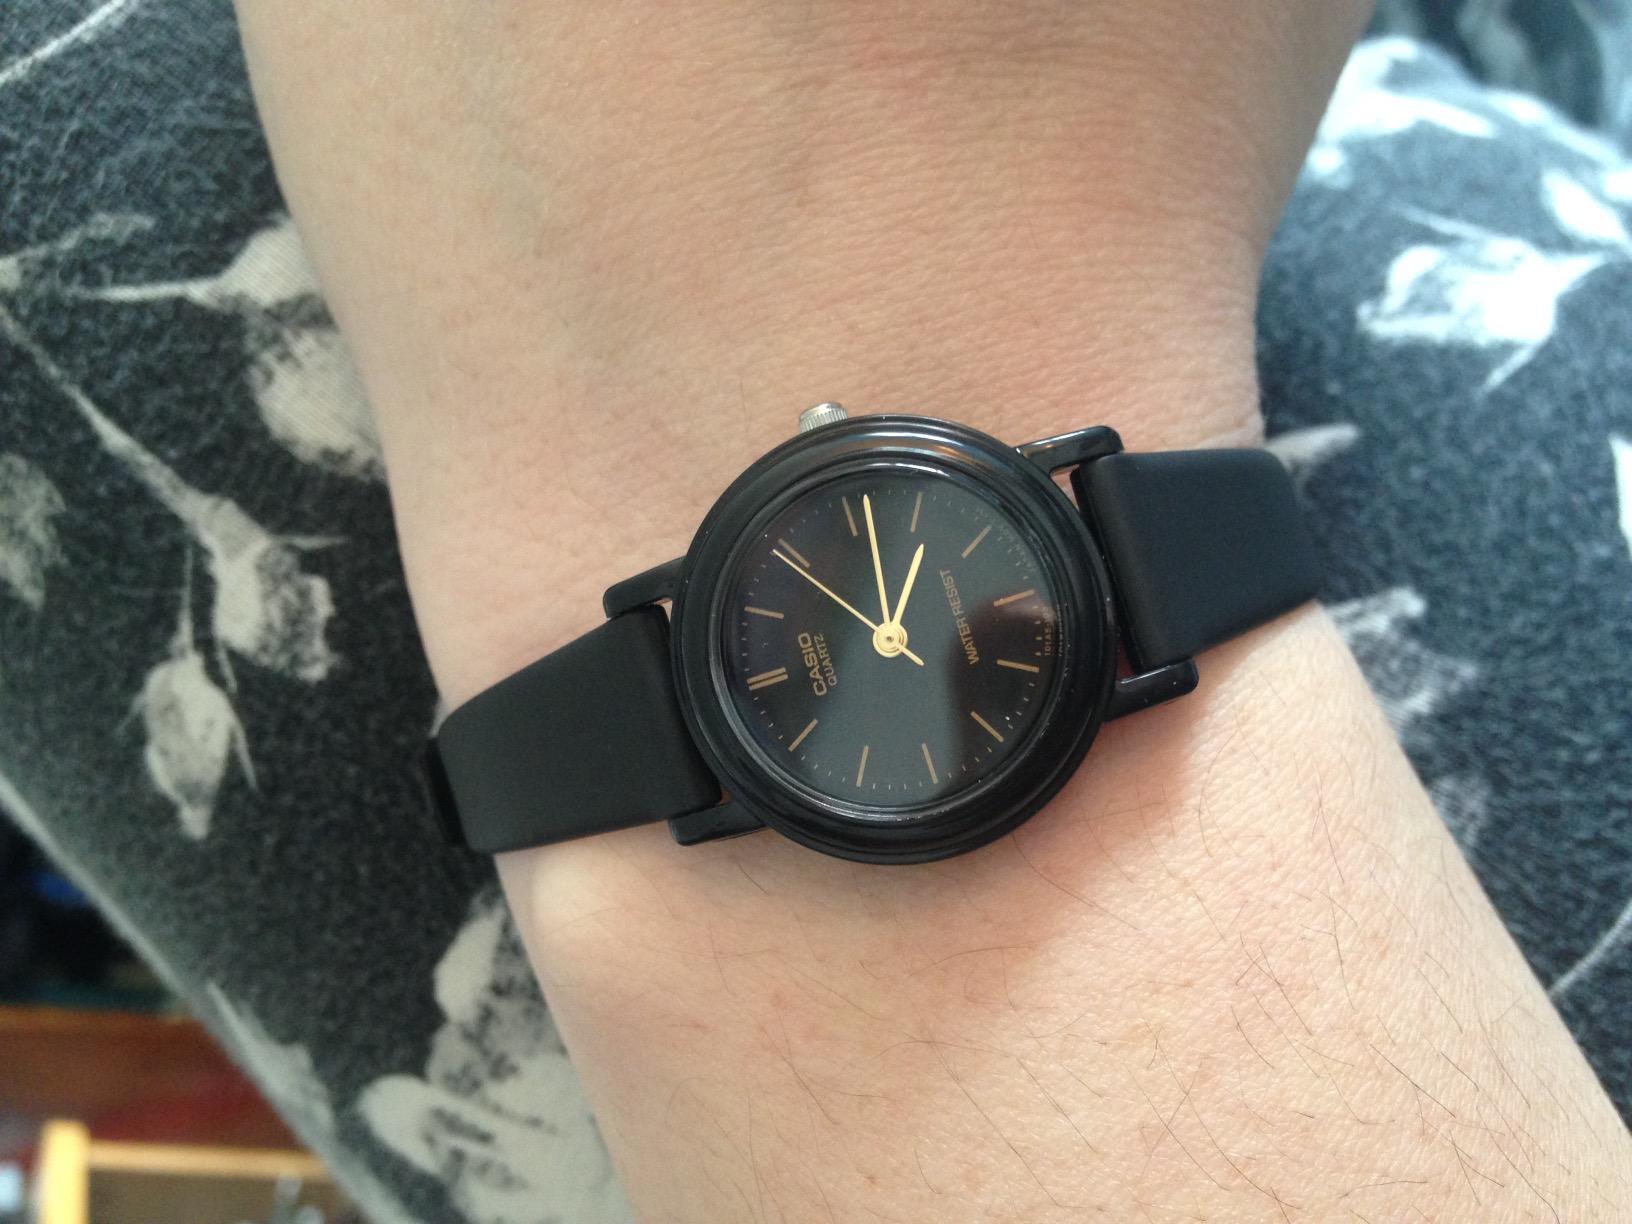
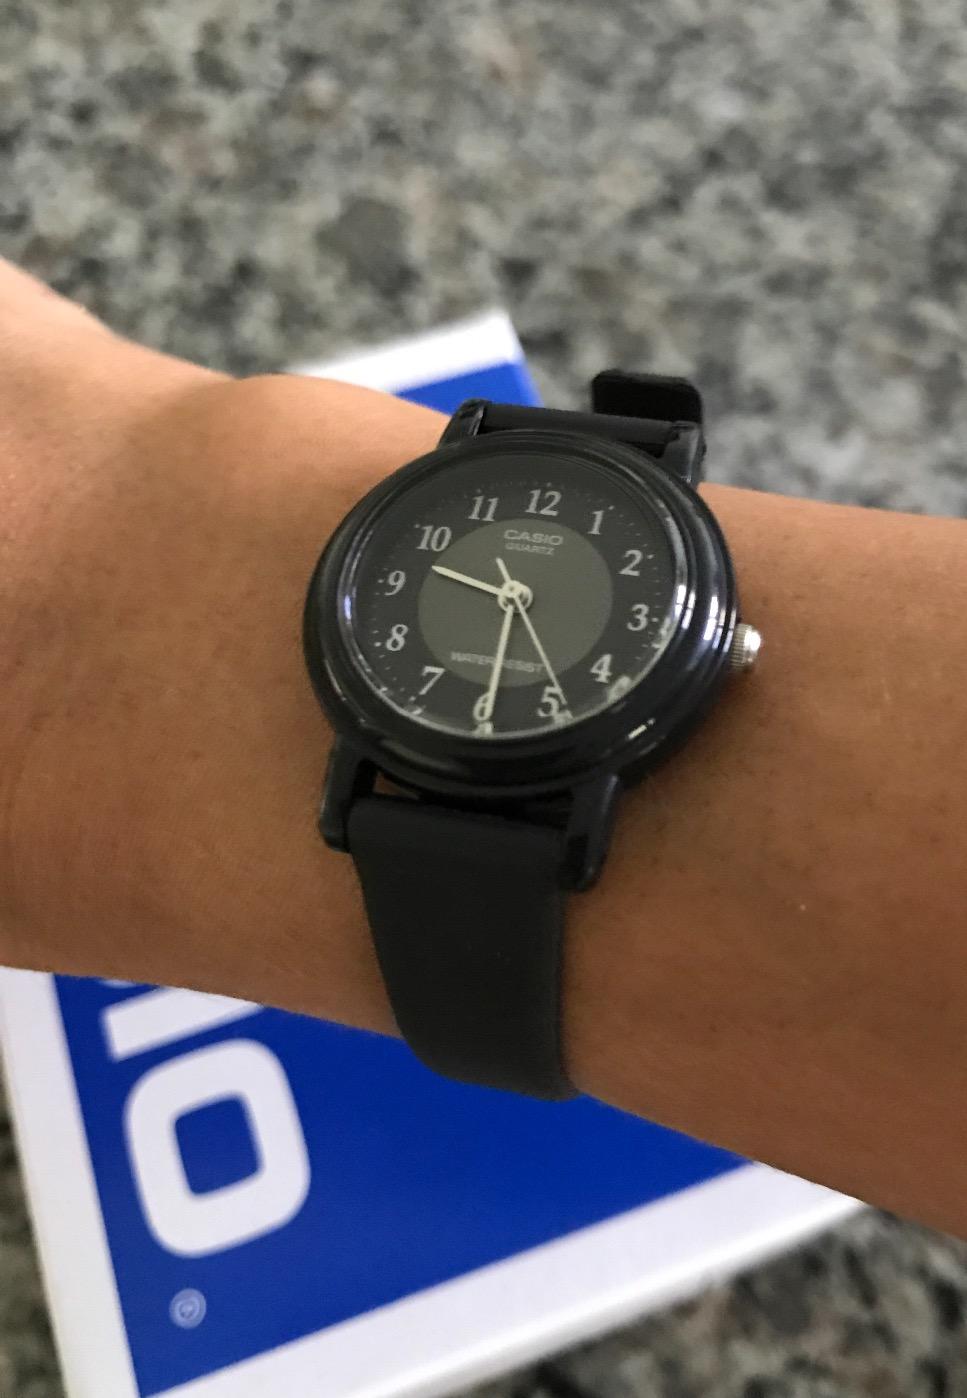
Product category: accessories_watch
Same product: no